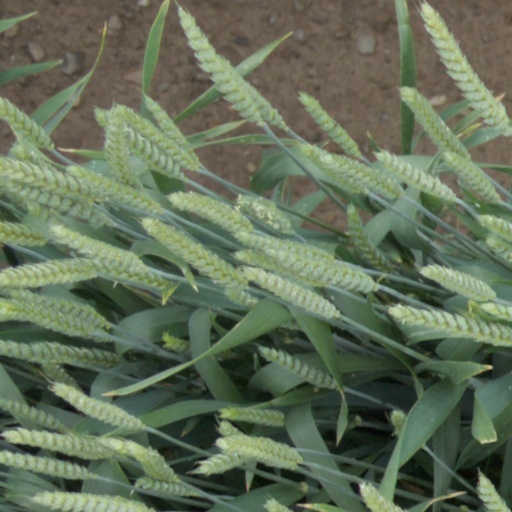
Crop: wheat